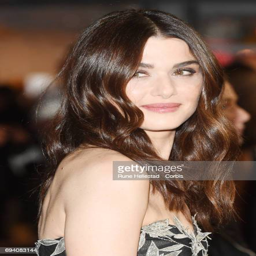
actor attends the world premiere